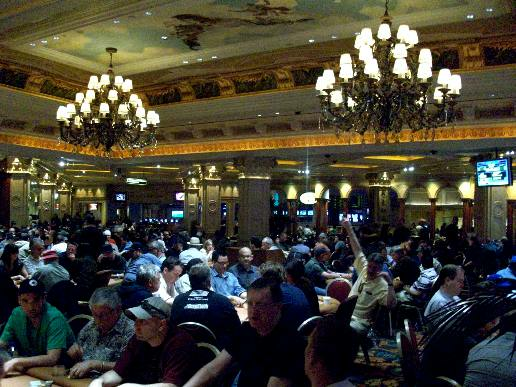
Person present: Yes